List of The Walking Dead (TV series) characters

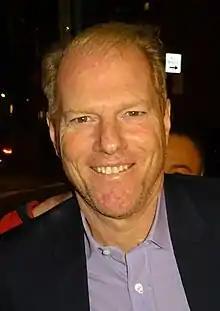
Noah Emmerich

The Highwaymen, first appearing in "Chokepoint", is a group of bandit survivors very similar to the Saviors who wanted to extort the Kingdom. When confronted by Ezekiel and Carol, they decide to move to the ranks of the Kingdom.